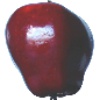
Label: red_delicious_apple